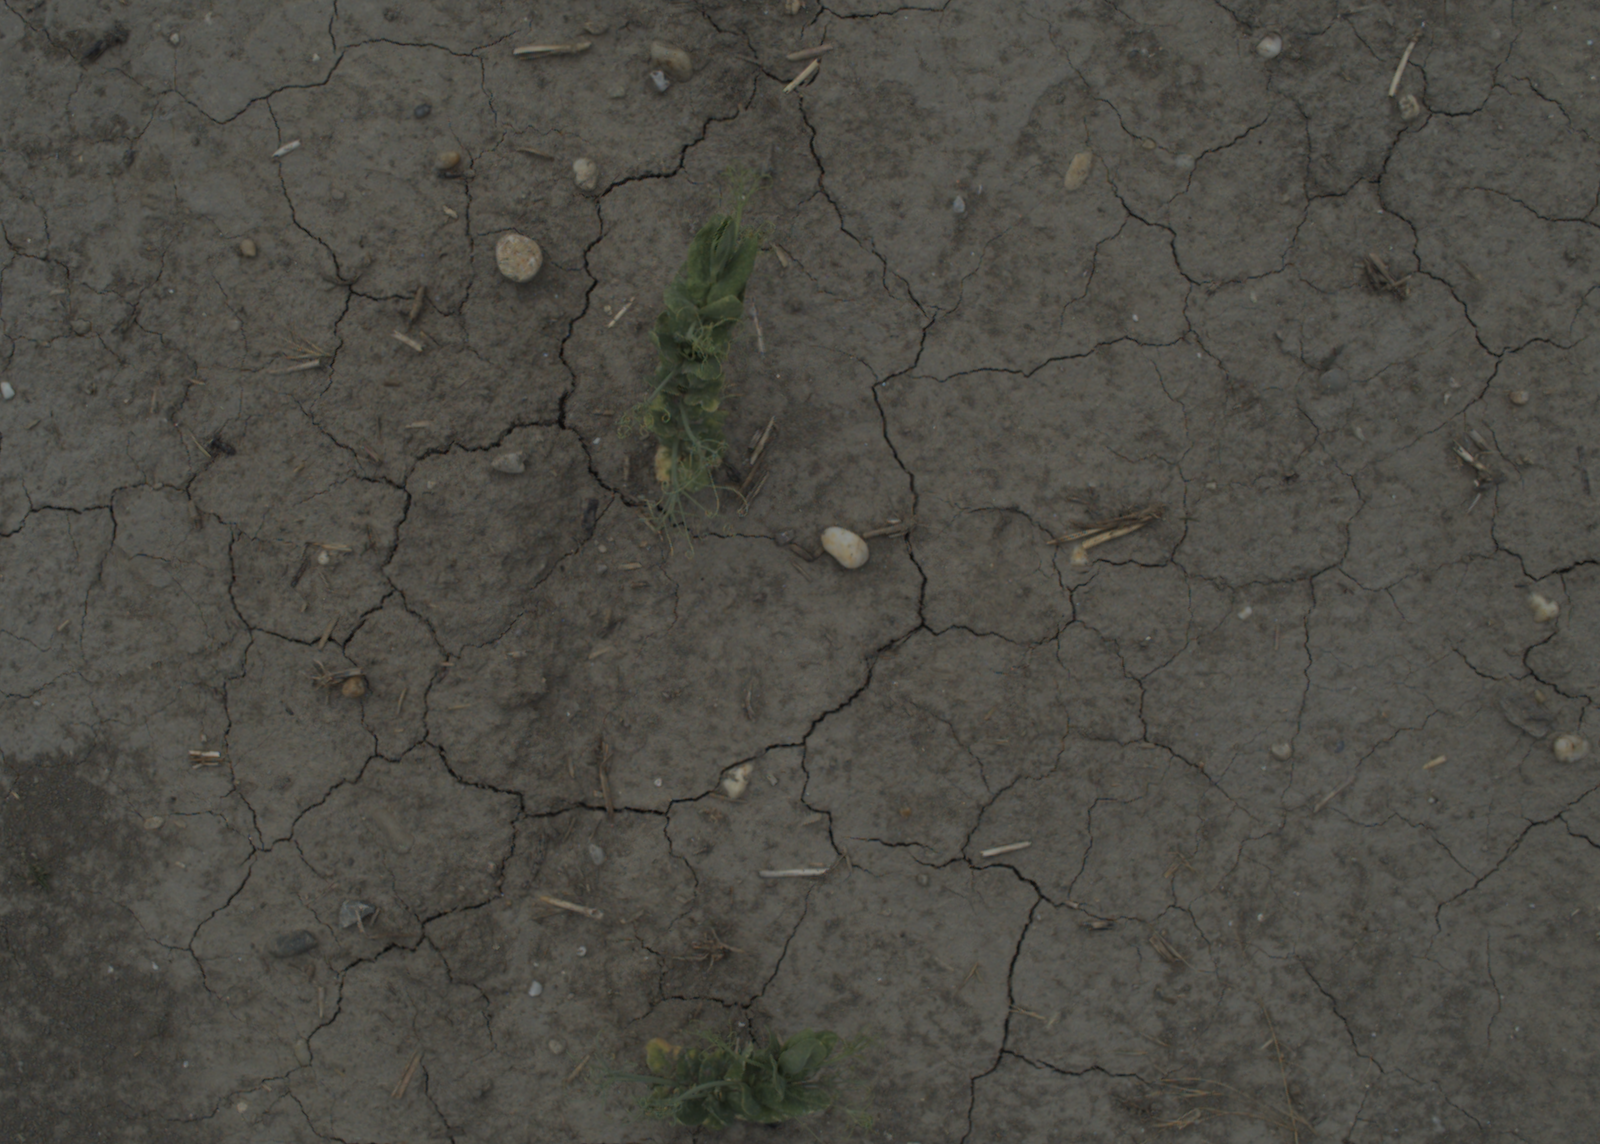
Capture date: 21.07.2021 12:52:46
Weather: mixed
Wind: medium
Seeding date: 08.06.2021
Plant canopy height (mm): 962